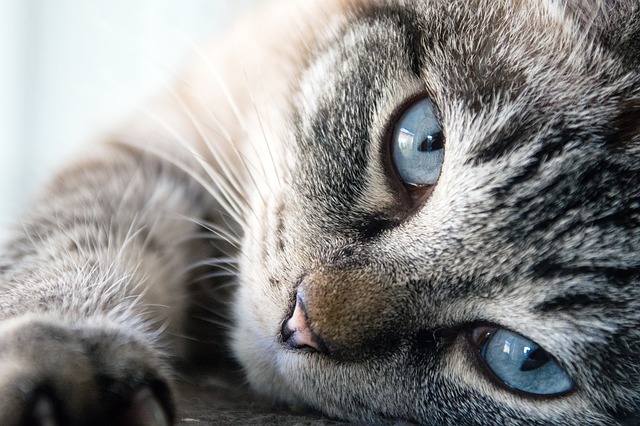
Label: gatto